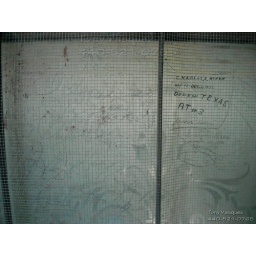
signatures dating from the 1800s on glass in the private maintenance area top of the building